Tkalčićeva Street

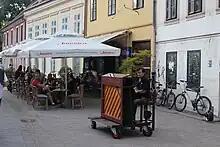
Street pianist in the Tkalčićeva street.

Although both sides of the creek had been inhabited before, the 1898 covering left a full-scale street, which was aptly named Ulica Potok. Most of the houses were dated to 18th or 19th century and the street was surfaced with gravel from Sava River excavated in Trnje. Around the middle of the 20th century it was modernized and paved with asphalt. The creek-based industry was quickly transformed into small businesses and stores and the skin industry stopped working in 1938.